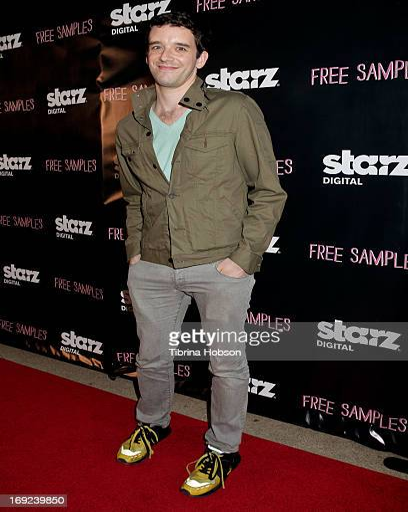
actor attends the premiere at laemmle noho